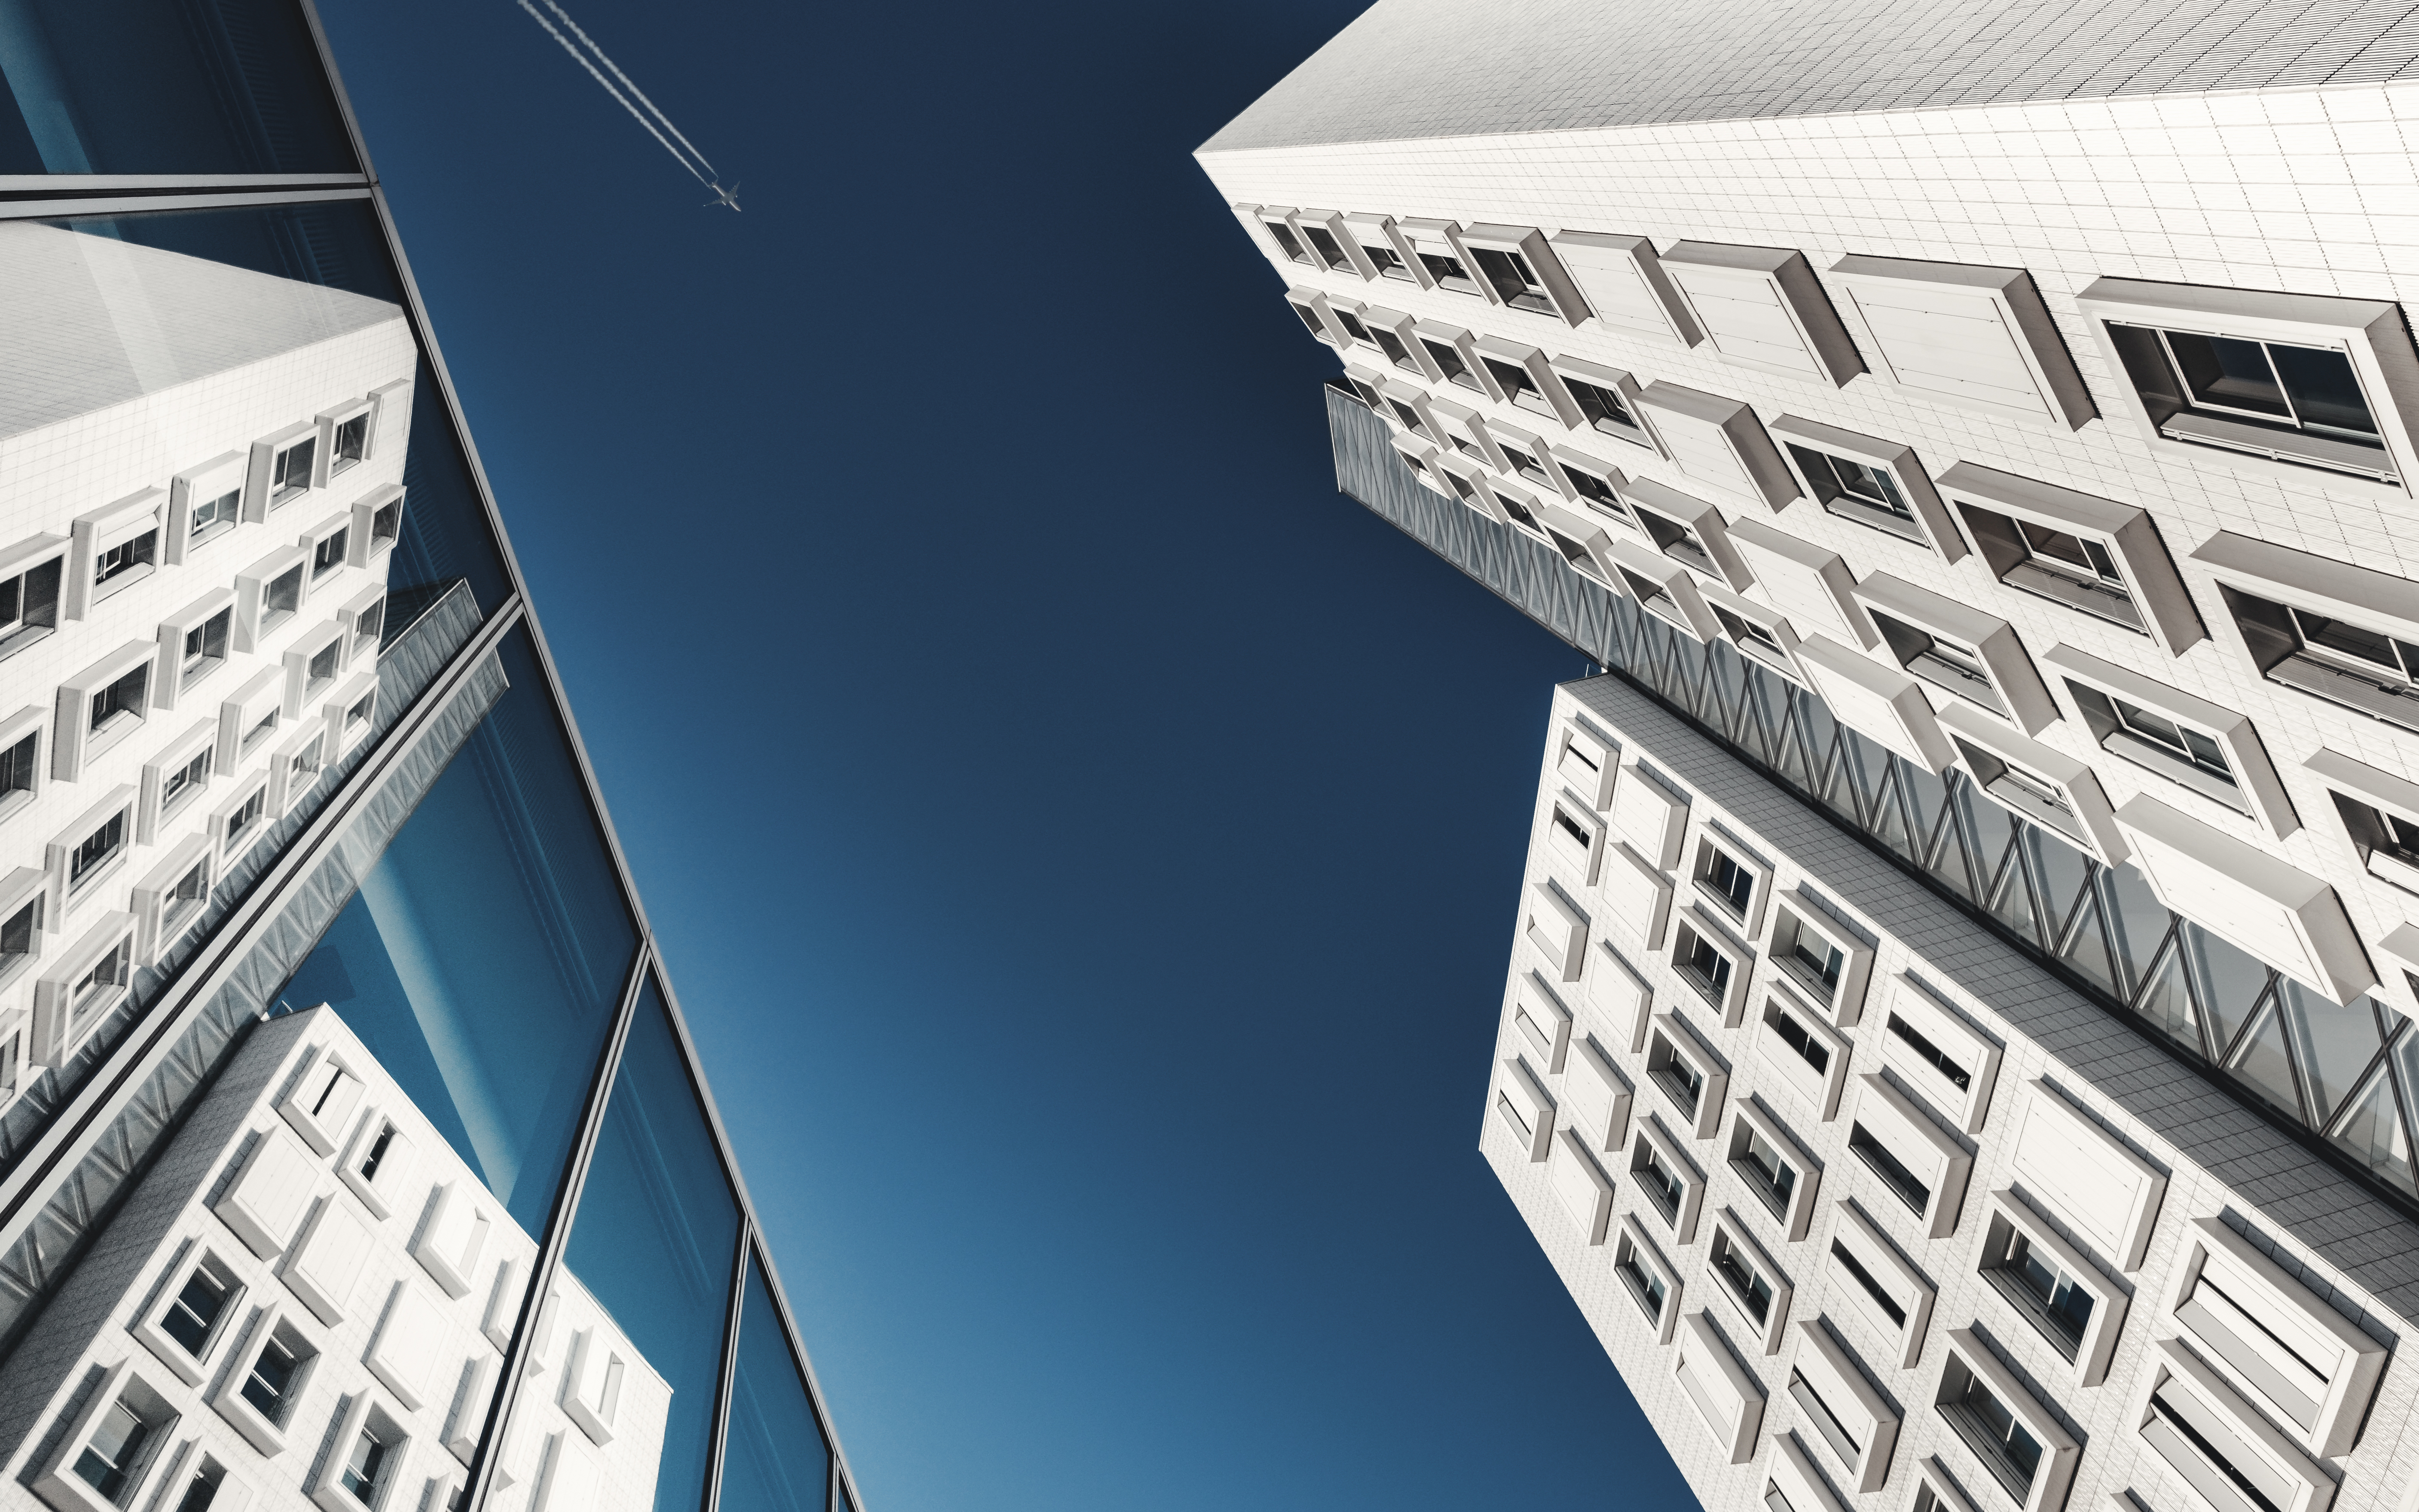
architecture, sky, window, building, skyscraper, plane, facade, blue, tower block